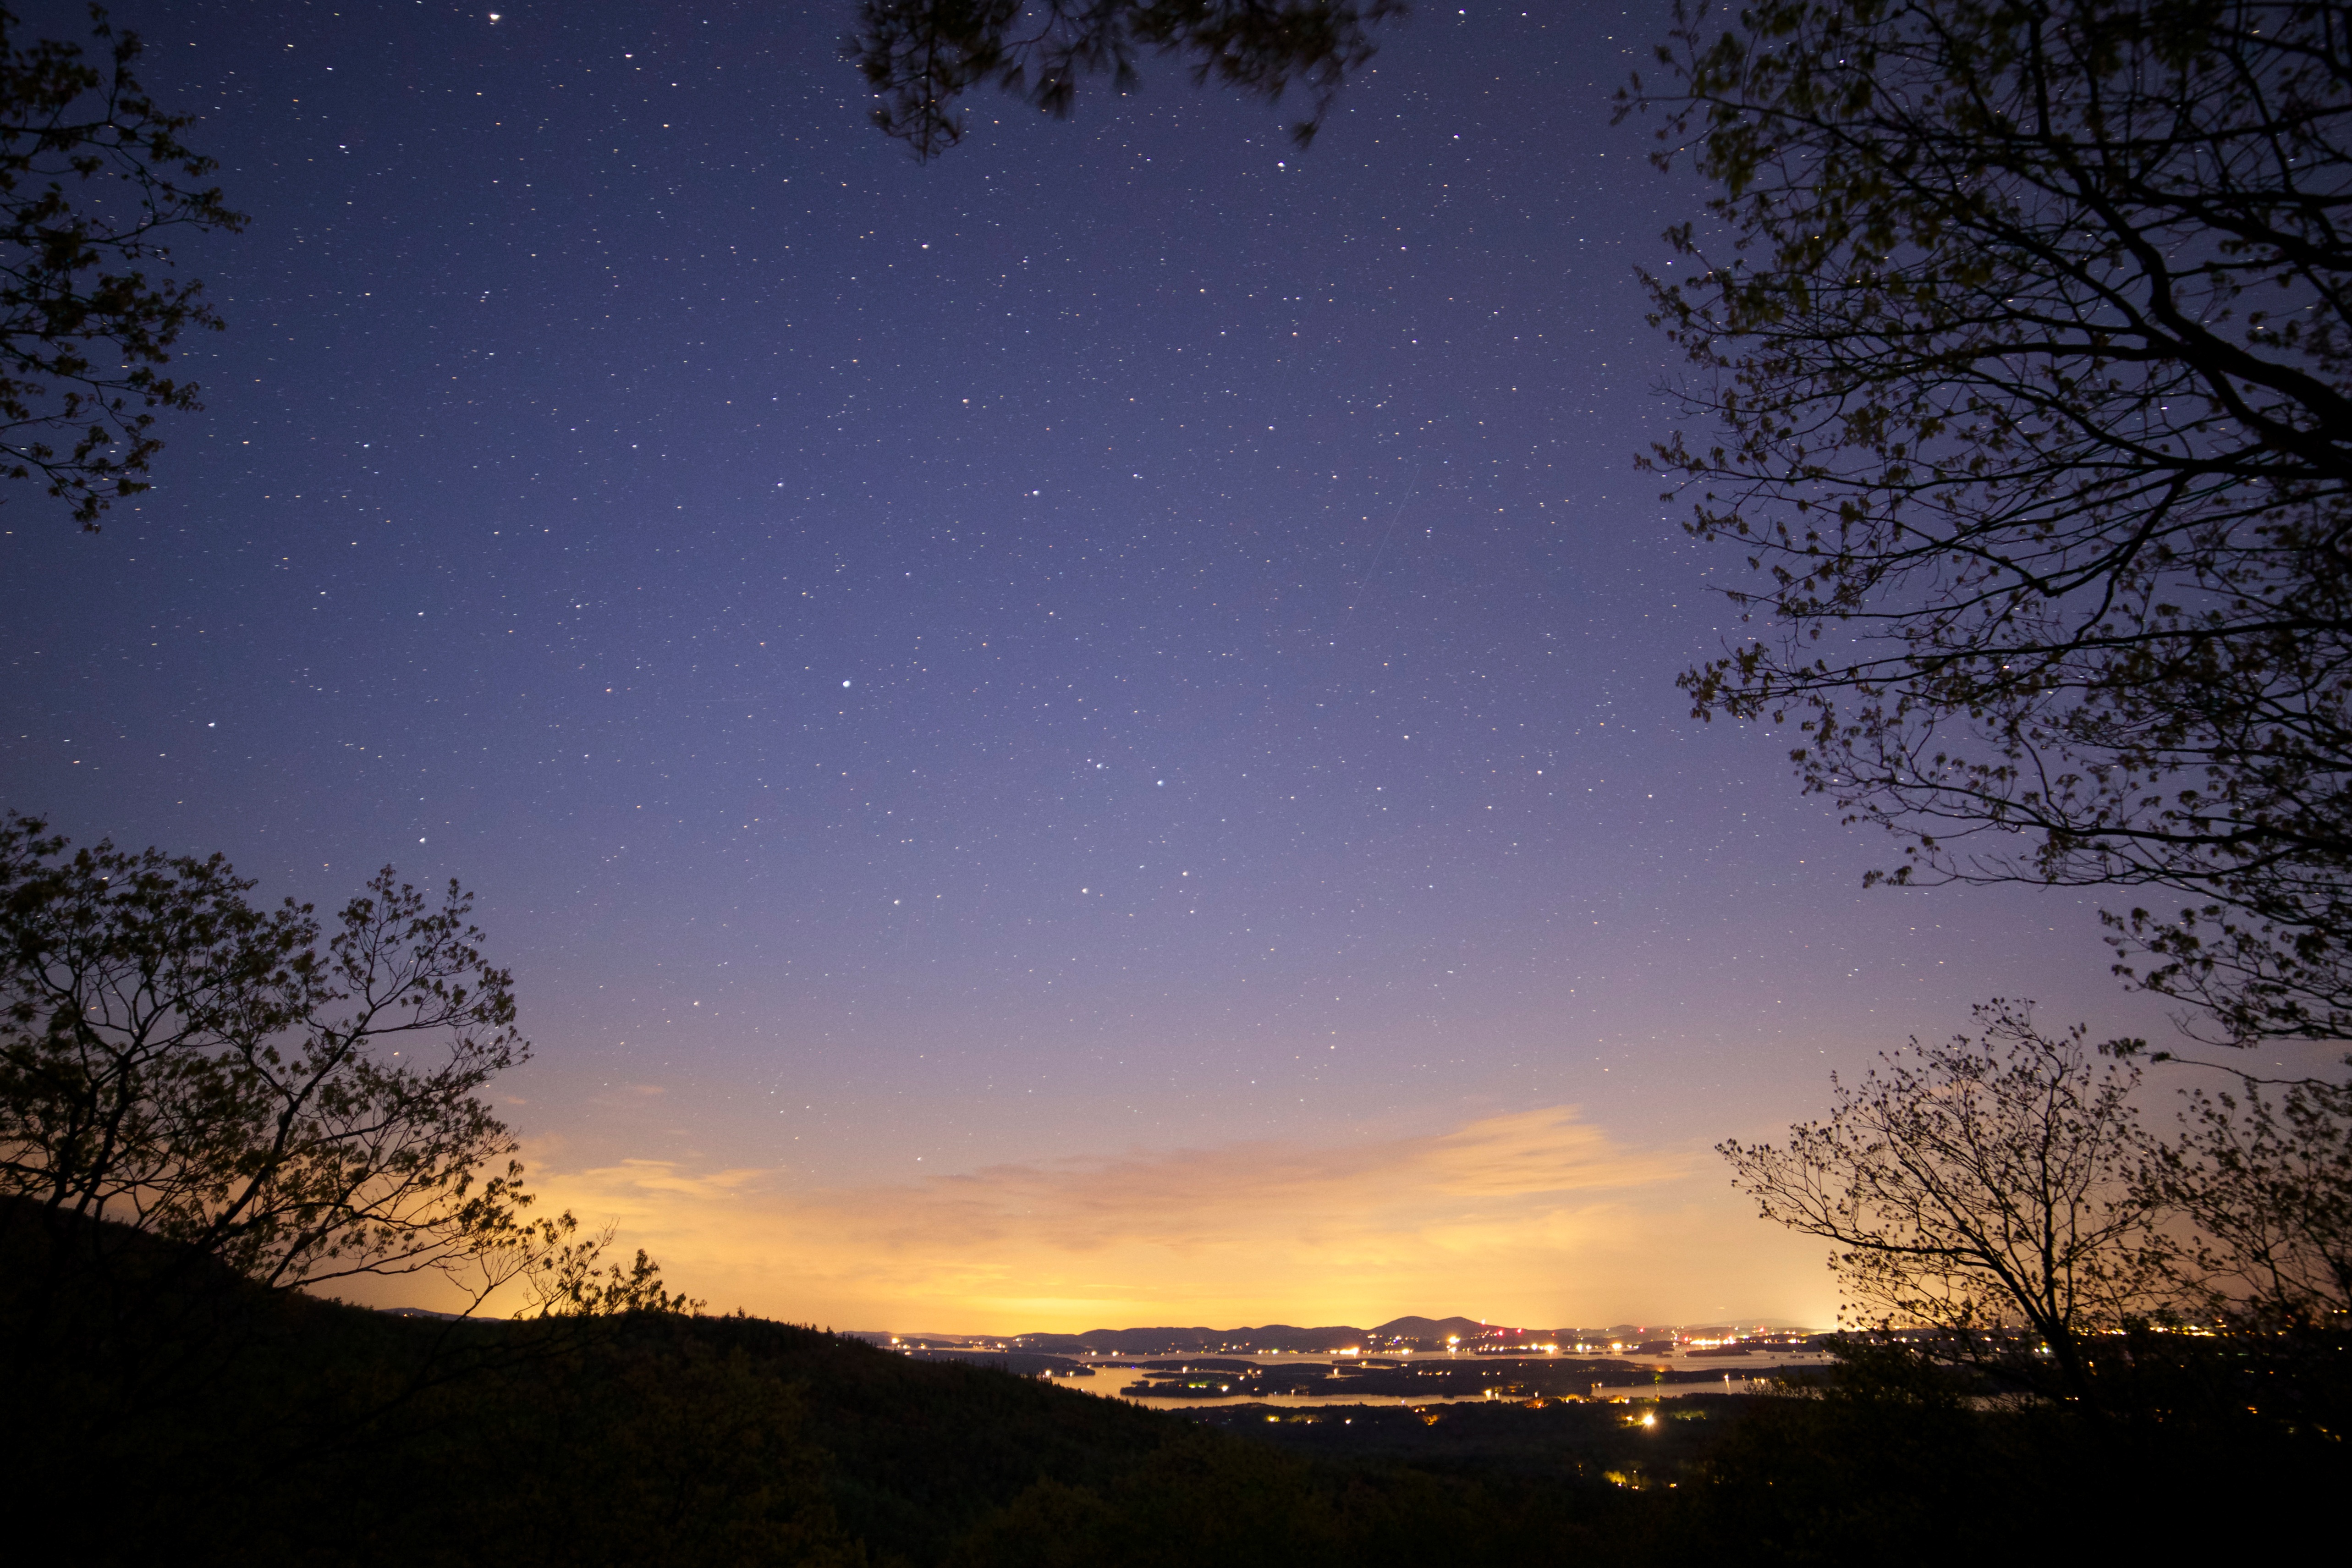
landscape, tree, nature, light, sky, sunrise, sunset, night, morning, star, cosmos, view, dawn, city, atmosphere, dusk, evening, constellation, space, darkness, moonlight, illuminated, astronomy, stars, universe, sparkling, distant, afterglow, astronomical object